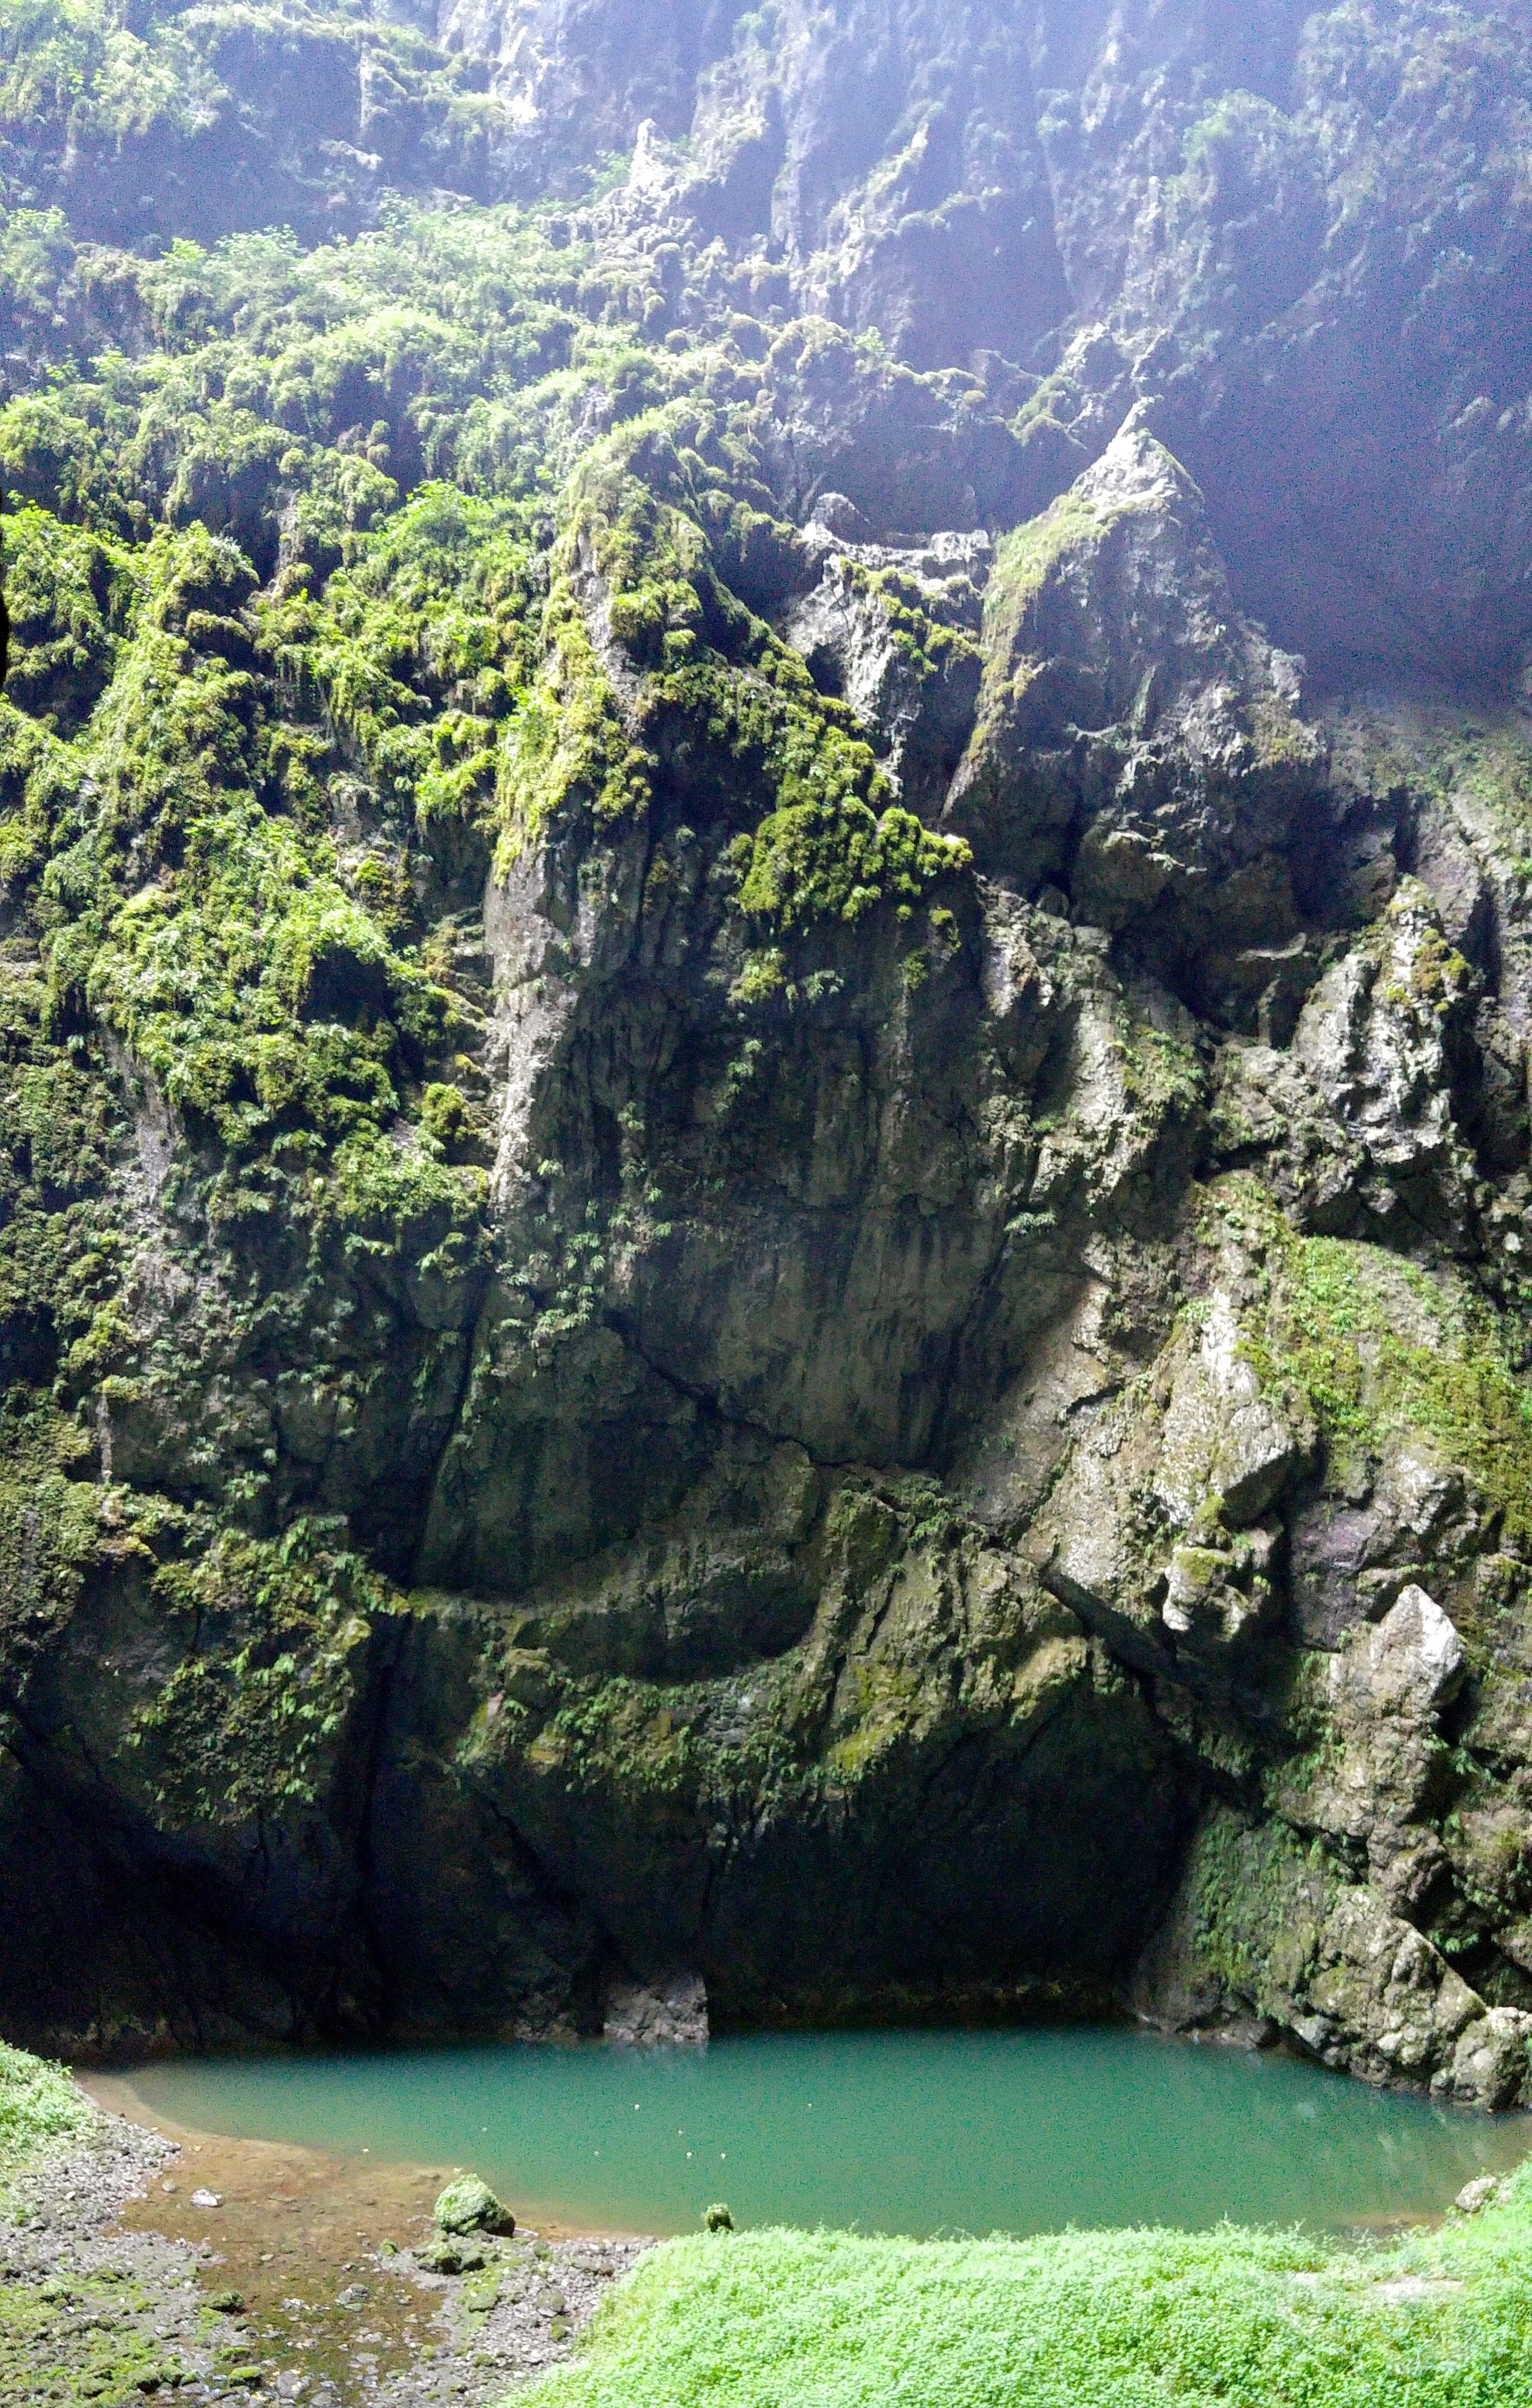
nature, mountain, lake, adventure, river, valley, mountain range, cliff, fjord, canyon, terrain, alps, ravine, water feature, landform, geographical feature, mountainous landforms